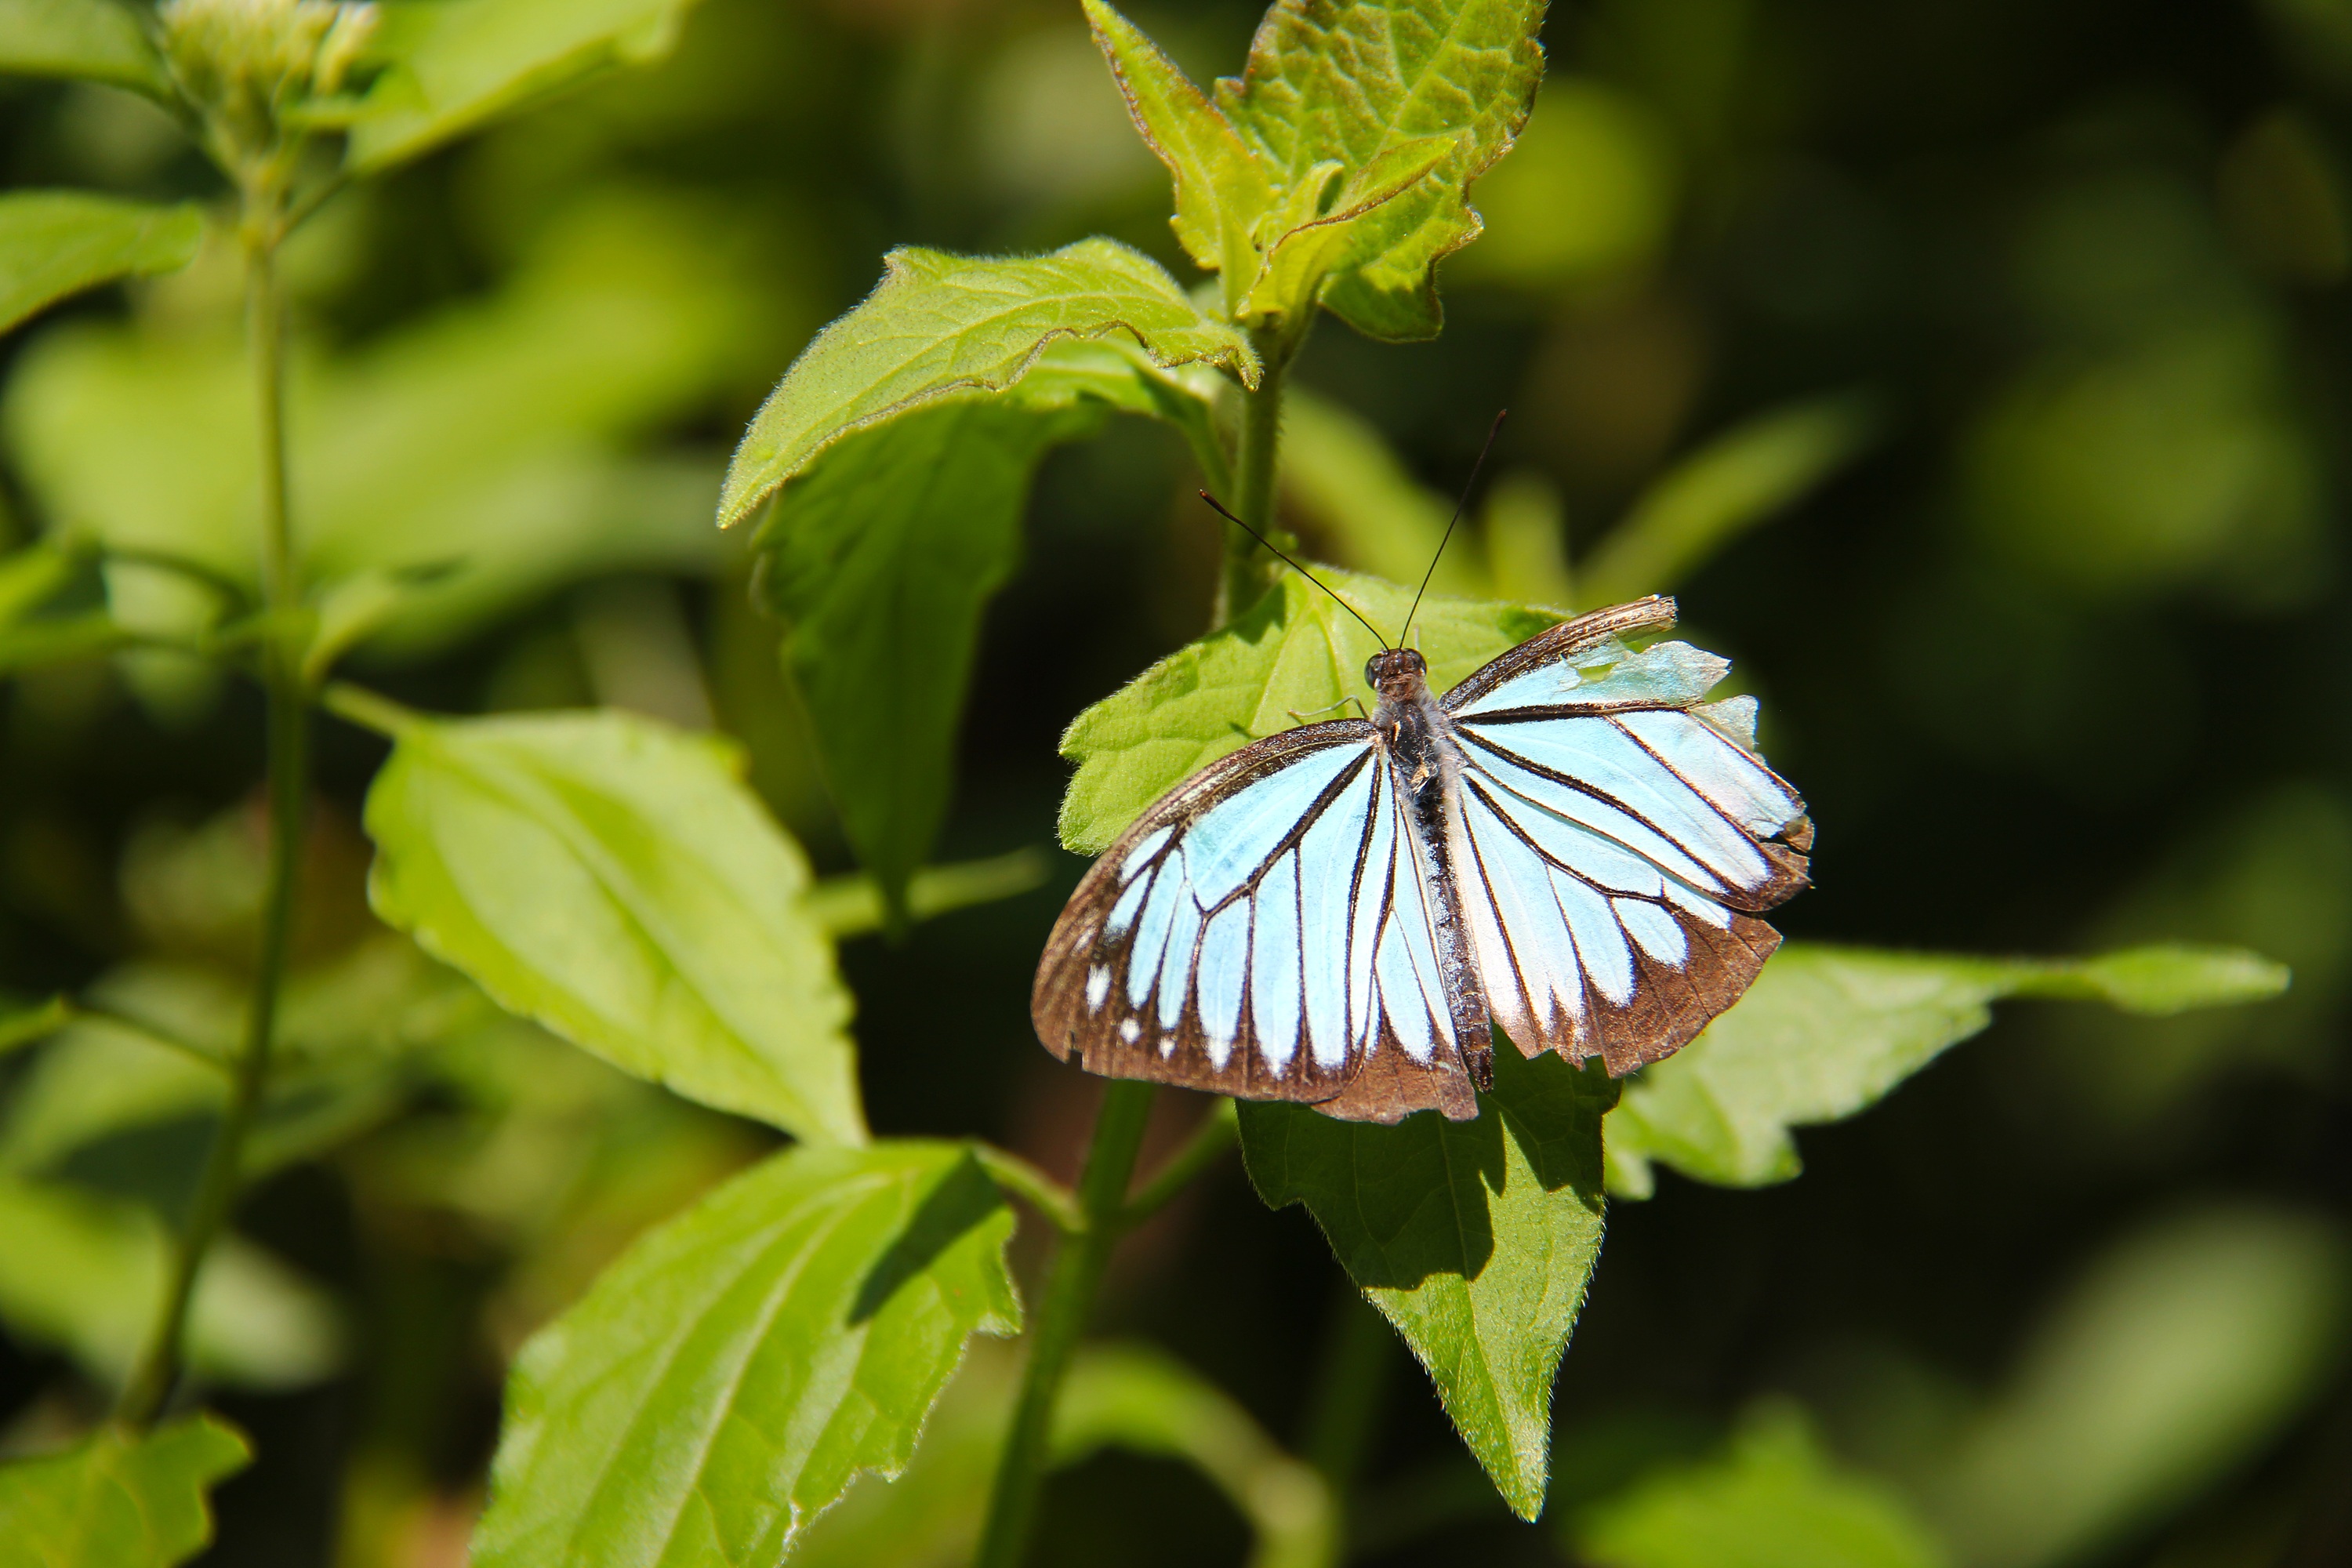
nature, waterfall, plant, flower, green, insect, park, botany, butterfly, colorful, flora, fauna, invertebrate, close up, falls, beautiful, laos, nectar, pieridae, macro photography, arthropod, pollinator, luang prabang, butterfly park, kuang si falls, moths and butterflies, lycaenid, unesco heritage, kuang si butterfly park